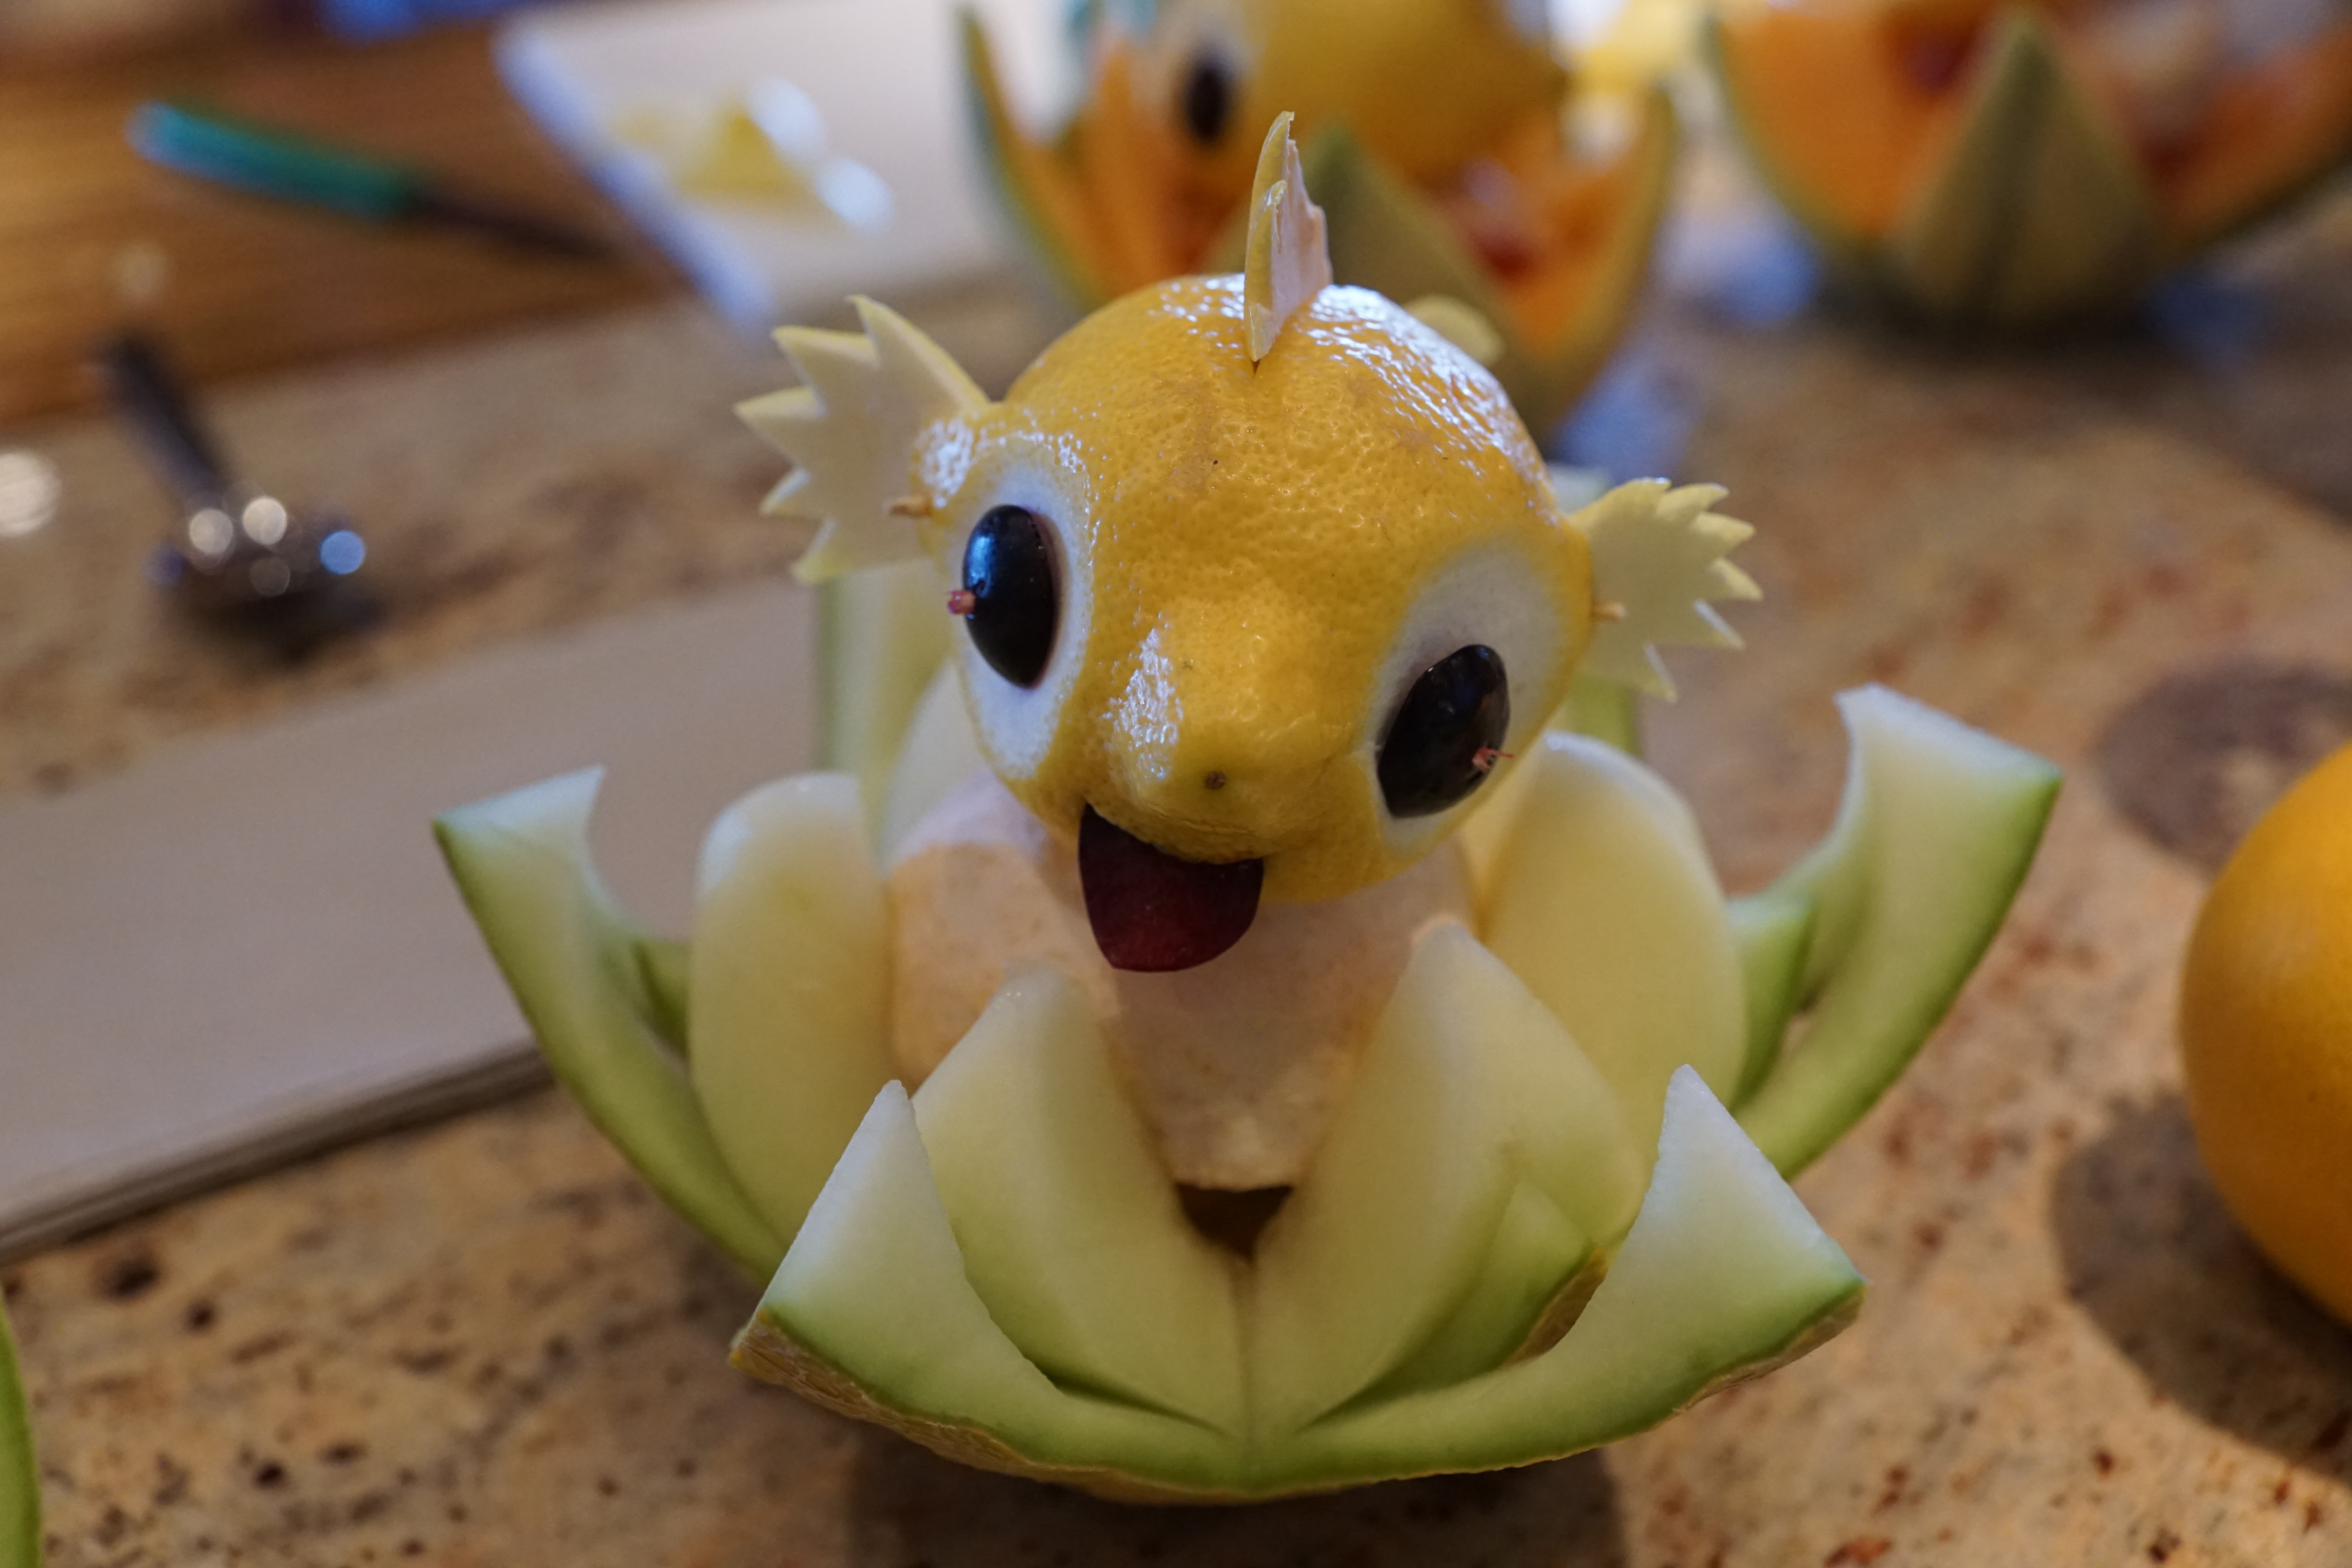
flower, dish, food, produce, fish, lemon, carve, figure, sweetness, stuffed toy